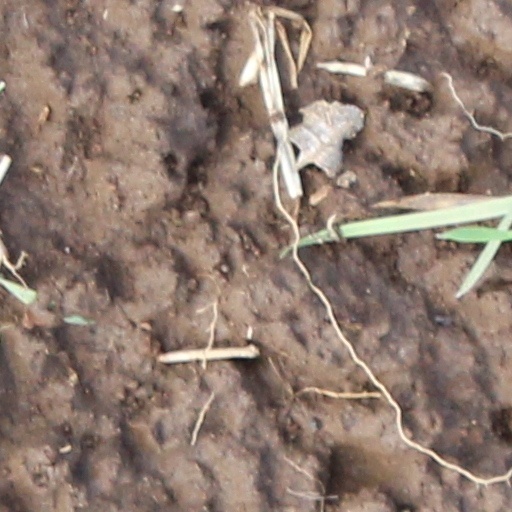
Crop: wheat